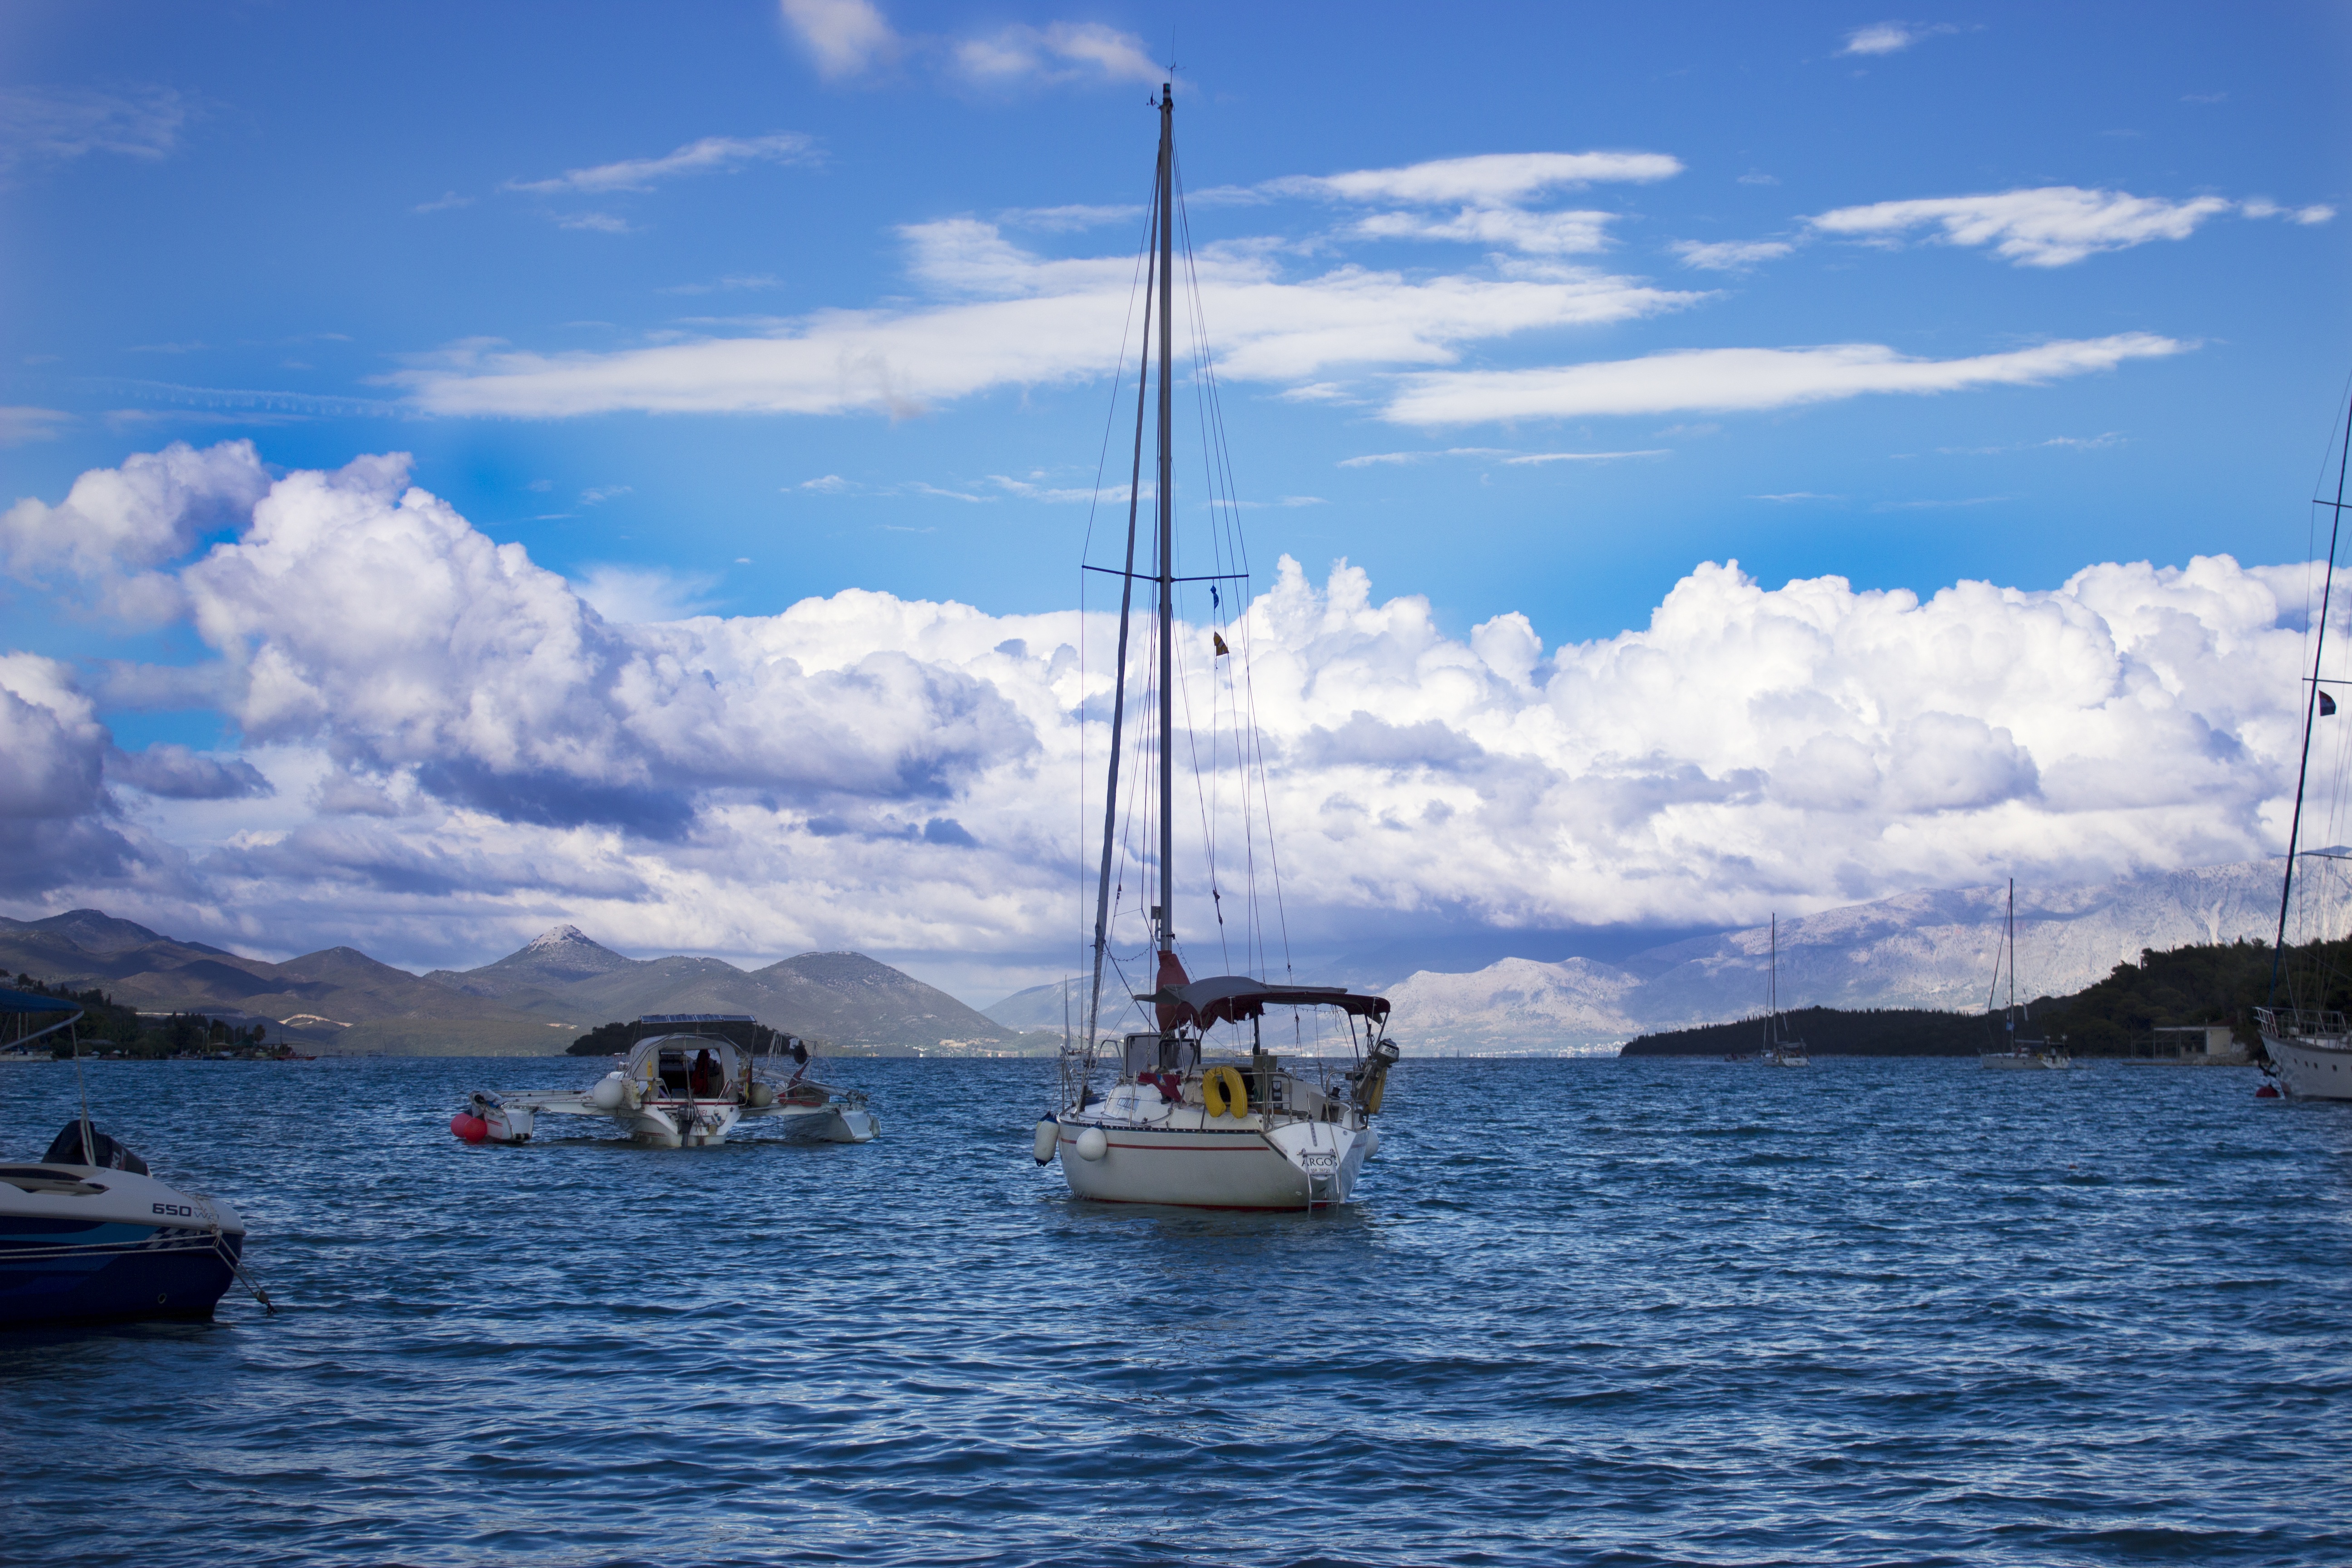
beach, sea, coast, nature, ocean, sky, boat, wave, ship, summer, vacation, travel, vehicle, mast, sailing, holiday, bay, island, harbor, blue, sailboat, clouds, nautical, sail, beautiful, day, watercraft, fishing vessel